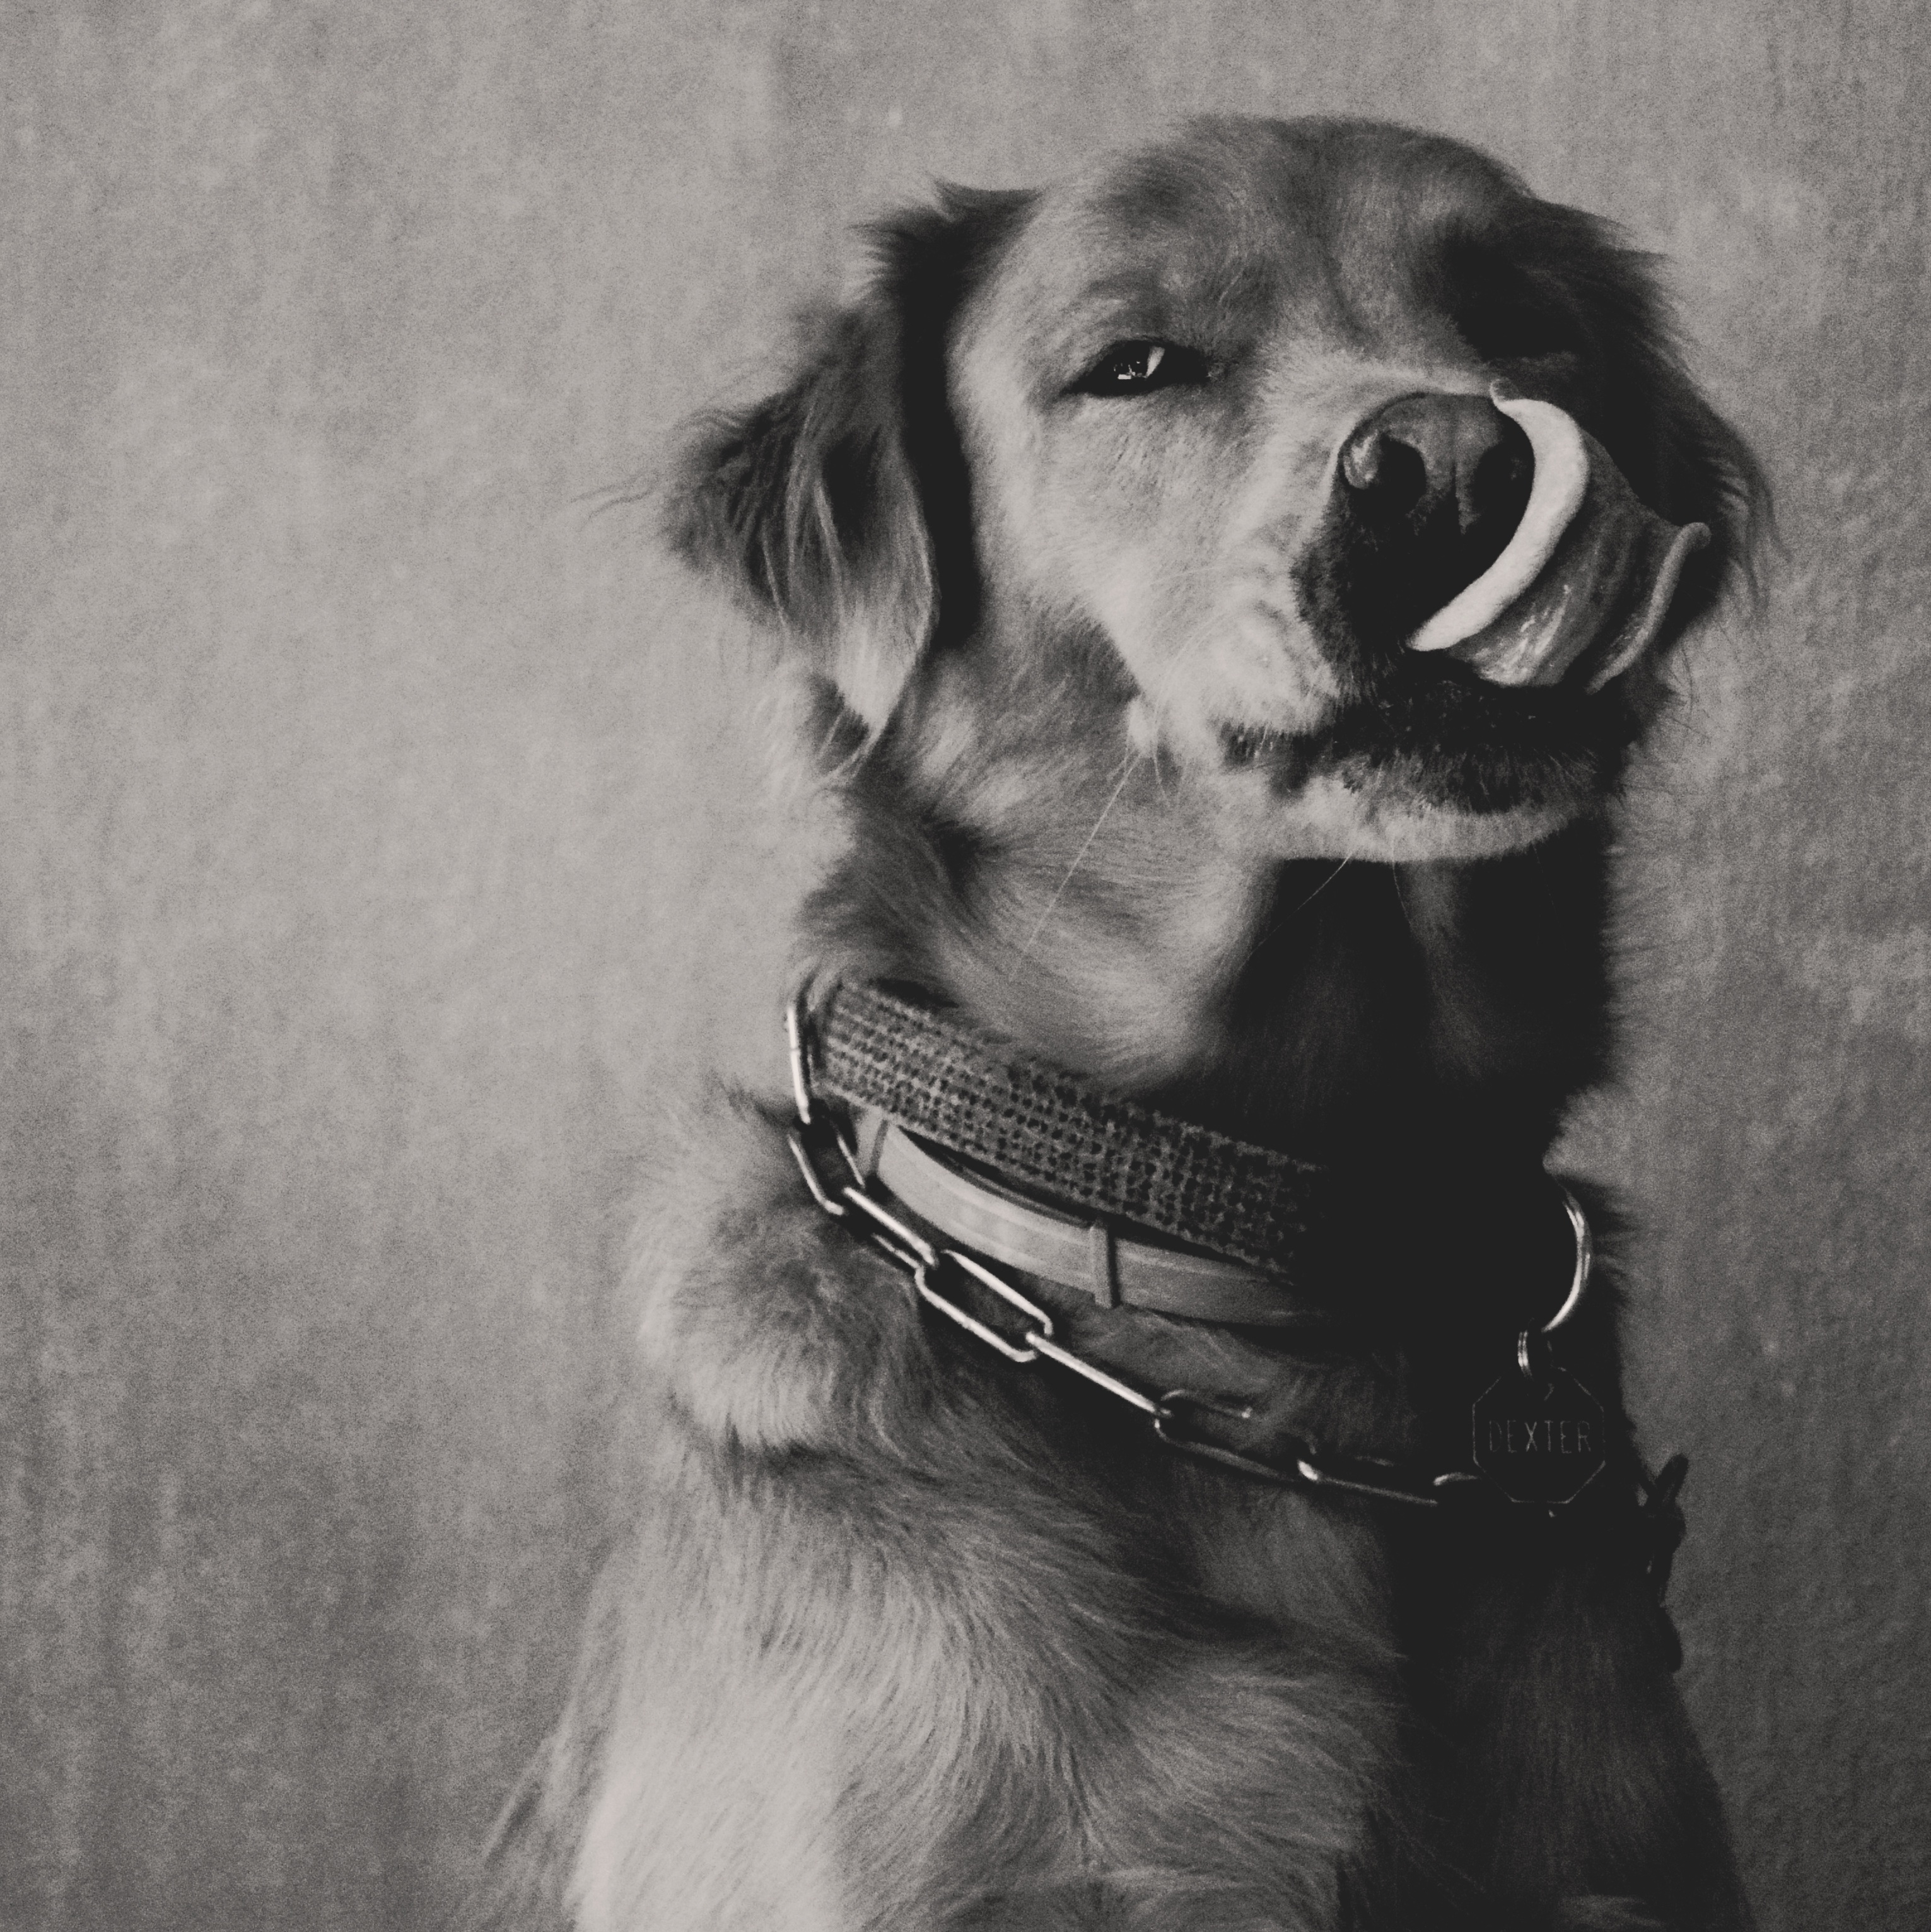
black and white, white, dog, mammal, black, monochrome, vertebrate, monochrome photography, dog like mammal